Electoral district of Hinchinbrook

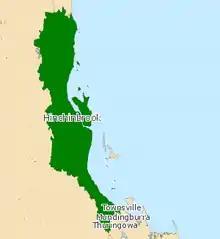
2008 map of Hinchinbrook

Hinchinbrook is an electoral district of the Legislative Assembly in the Australian state of Queensland. It is currently represented by Nick Dametto, of Katter's Australian Party.